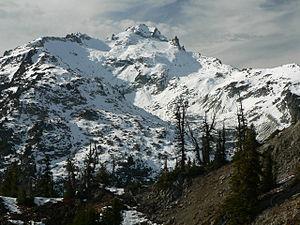
Le mont Daniel, en anglais Mount Daniel, est une montagne des États-Unis située dans l'État de Washington. Avec 2 426 mètres d'altitude, elle forme le point culminant de la zone des Alpine Lakes, une région montagneuse de la chaîne des Cascades, et des comtés de King et Kittitas.